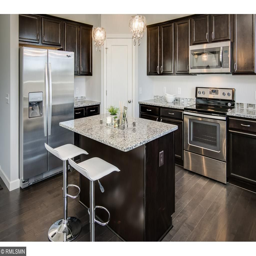
the countertops in the actual home are laminate